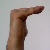
The image shows a hand gesture representing a space in Indian Sign Language.